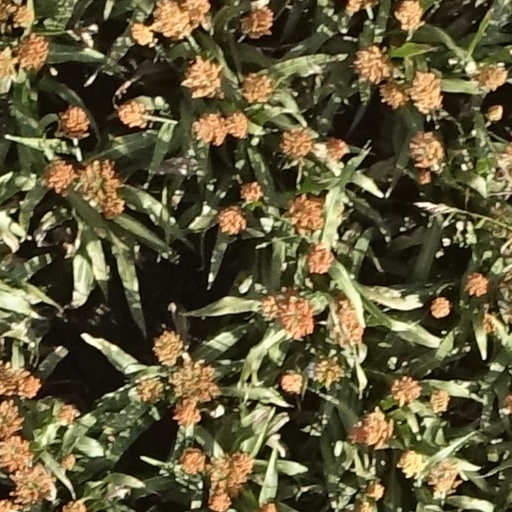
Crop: sorghum